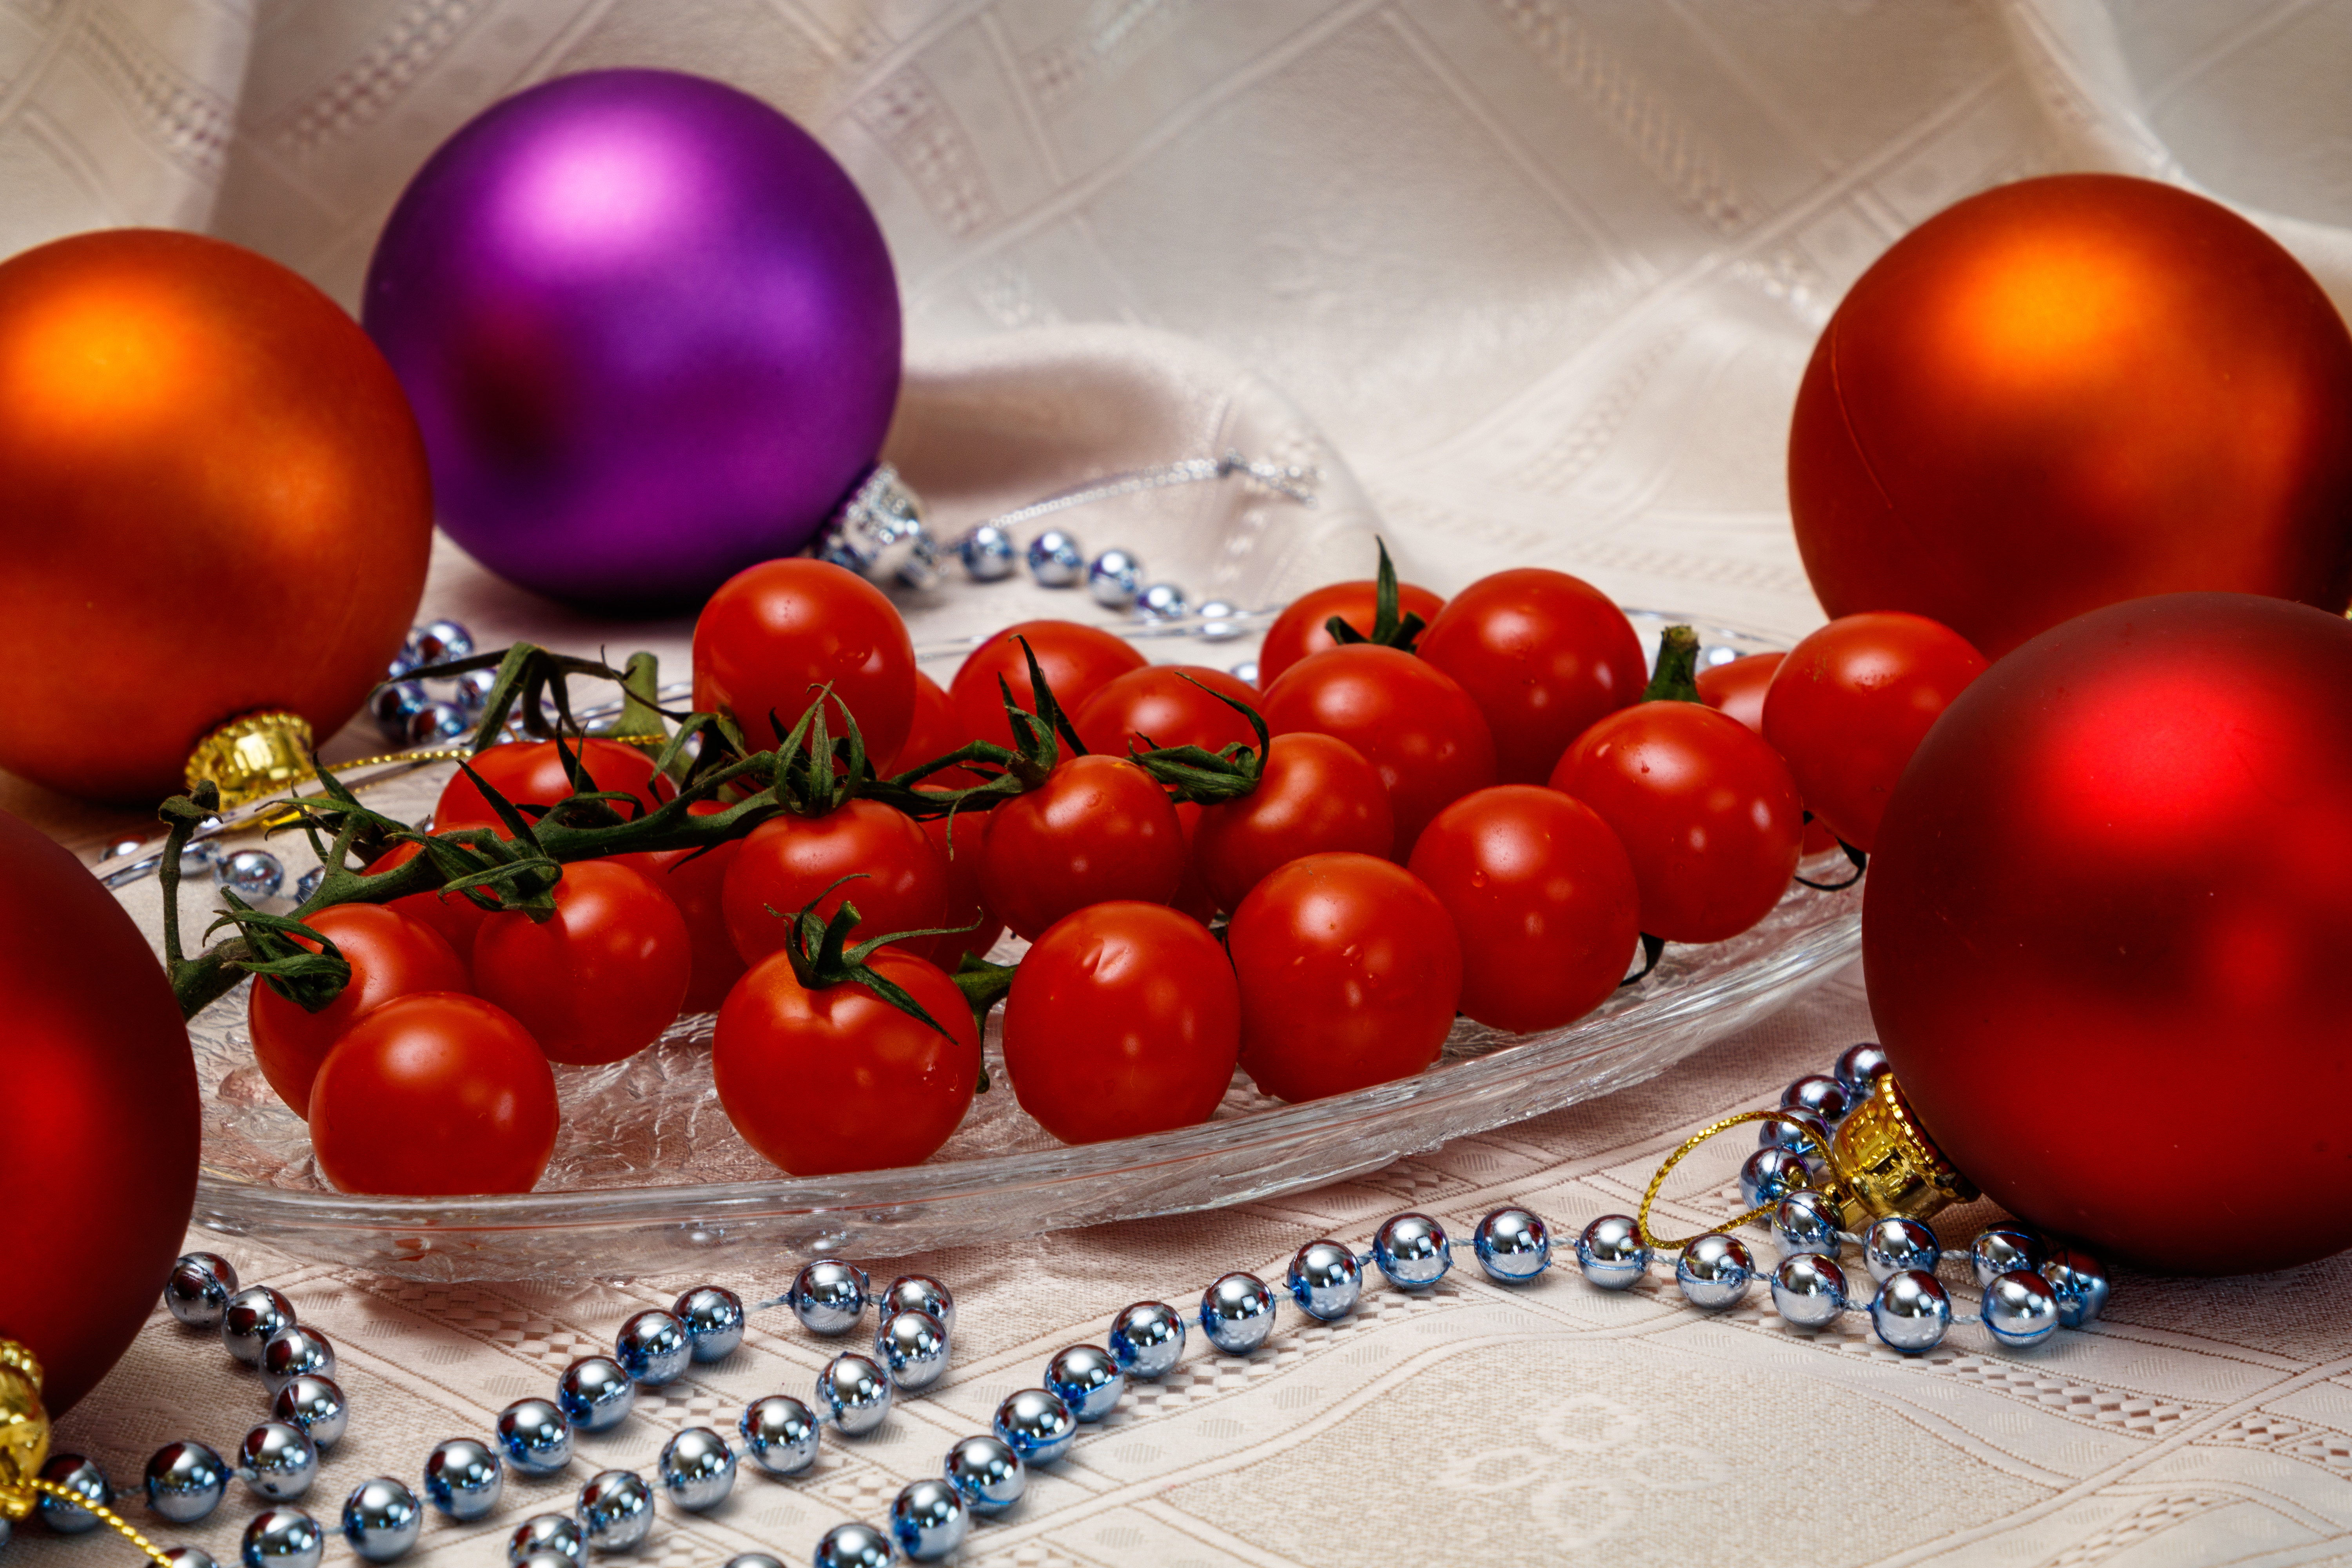
christmas, new year, christmas tree, christmas tree toy, decorations, christmas garland, winter, christmas ball, New Year's pictures, christmas pictures, holiday, balls, lights, night, shine, fun, fruit, tomato, natural foods, whole food, produce, bush tomato, still life photography, plum tomato, vegetable, dishware, vegan nutrition, cherry tomatoes, nightshade family, solanum, sphere, natural material, body jewelry, local food, craft, bracelet, staple food